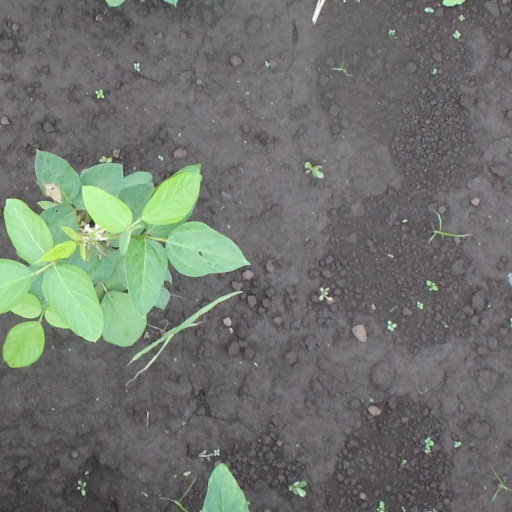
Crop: soybean